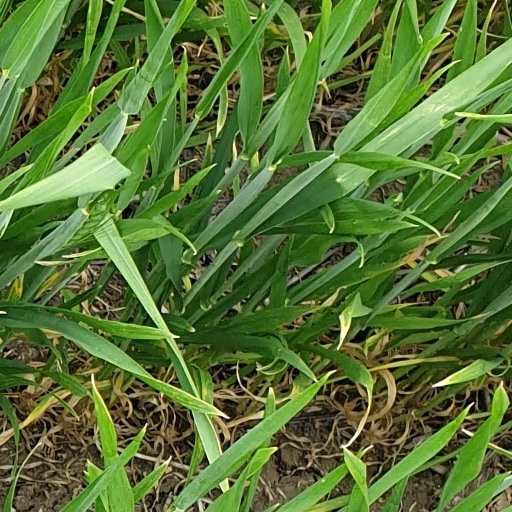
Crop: wheat